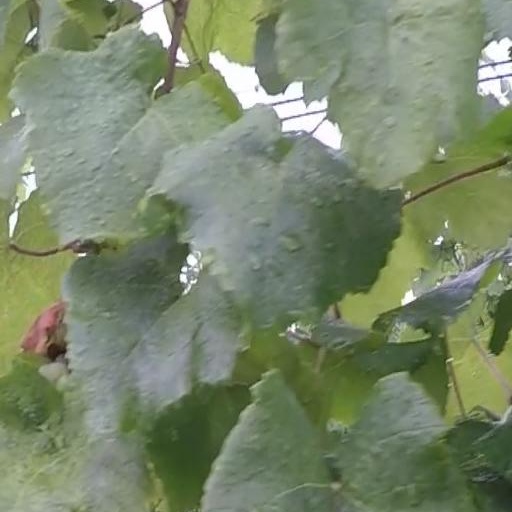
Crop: grape